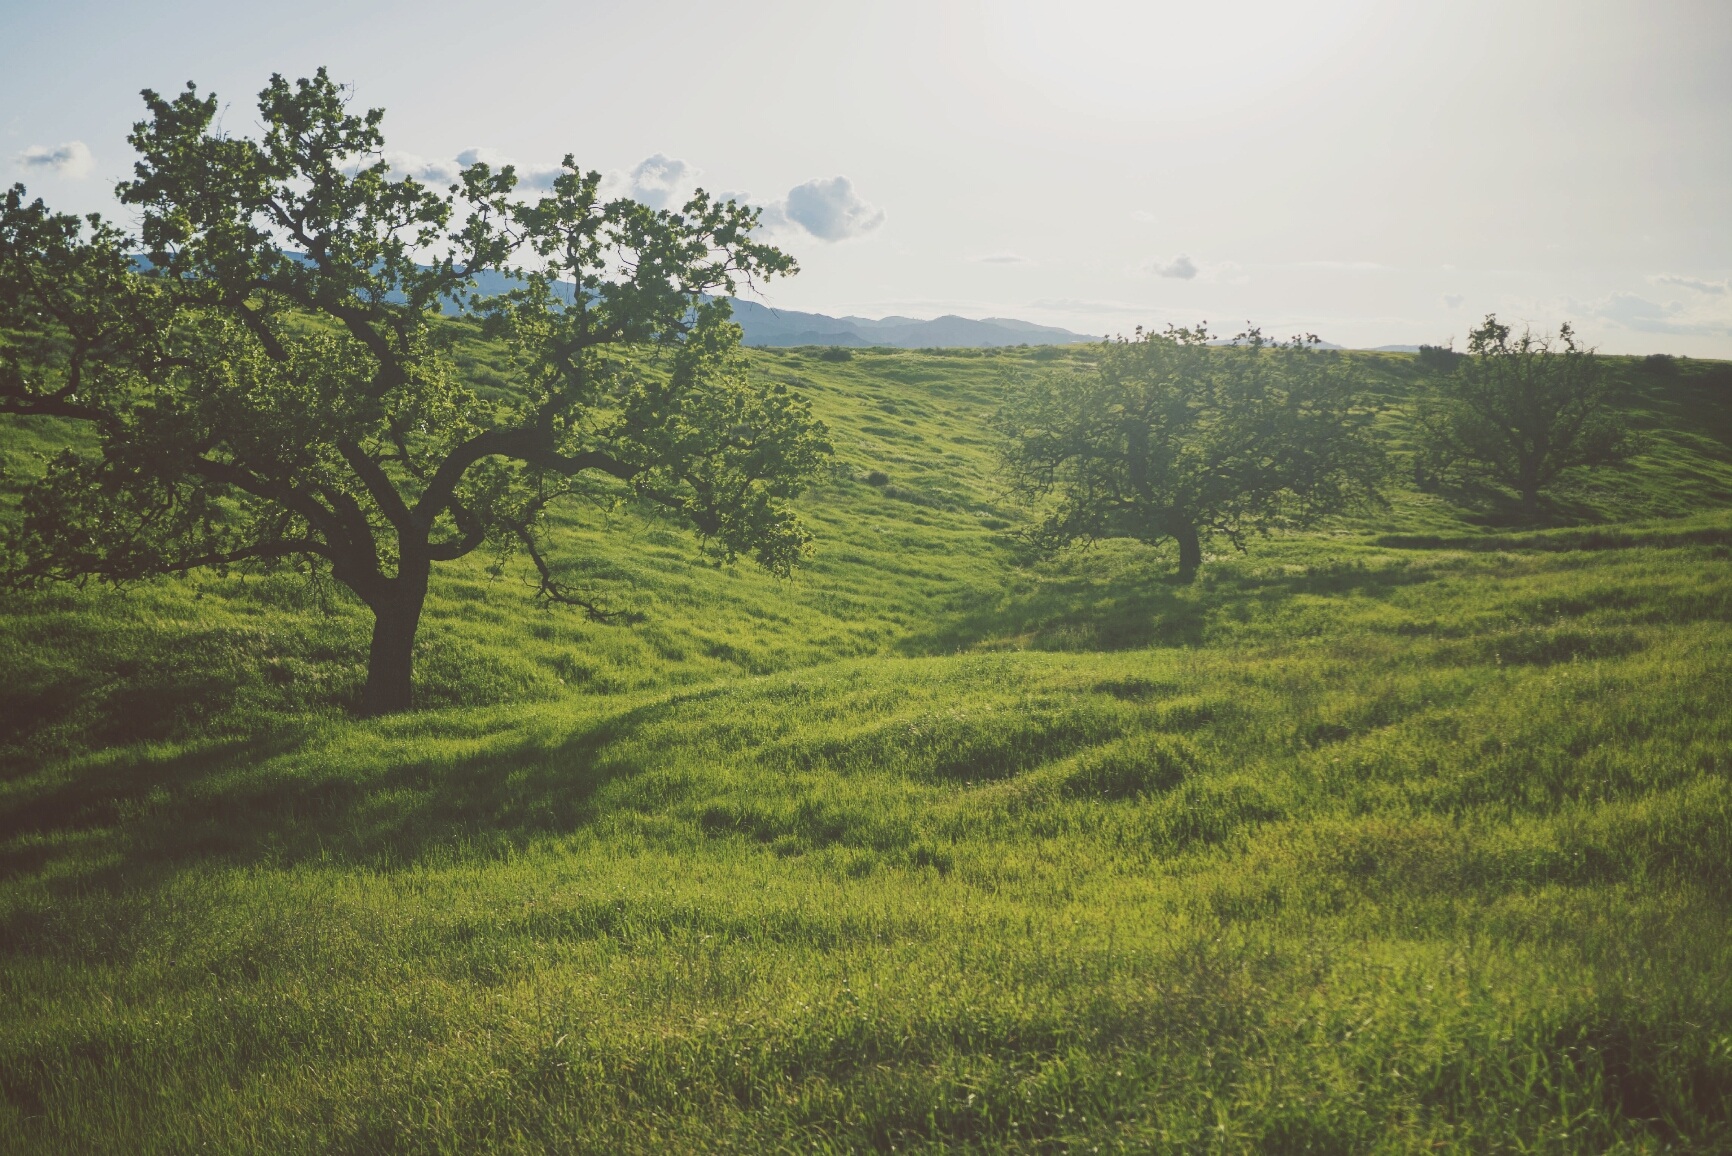
landscape, tree, nature, grass, field, farm, meadow, prairie, hill, green, pasture, soil, agriculture, plain, trees, outdoors, grassland, vegetation, shrub, plantation, plateau, habitat, ecosystem, rural area, natural environment, geographical feature, atmospheric phenomenon, grass family